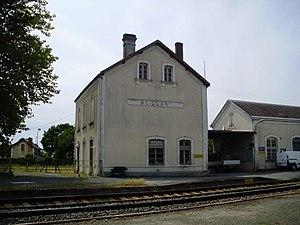
Ancien bâtiment voyageurs de la gare de Beillant, Charente-Maritime, France, vu depuis le quai vers Angoulême.
La gare de Beillant est une gare ferroviaire française de la ligne de Chartres à Bordeaux-Saint-Jean, située au lieu-dit Beillant sur le territoire de la commune de Saint-Sever-de-Saintonge, dans le département de la Charente-Maritime en région Nouvelle-Aquitaine.
Saint-Sever-de-Saintonge est une commune du Sud-Ouest de la France, située dans le département de la Charente-Maritime.